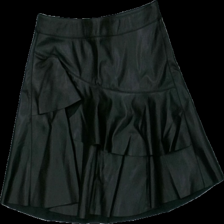
View: front
Type: Skirt
Category: Ladies
Brand: Only
Colors: Black
Material: 100% poly
Cut: Regular
Size: 34
Season: All
Price range: 100-150
Recommended usage: Reuse